Bentinck Street Elm Trees

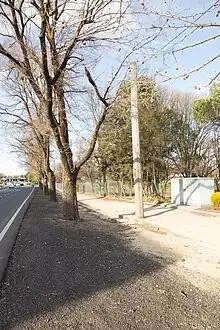
Bentinck Street Elm Trees, late winter 2018

The Bentinck Street English elms ("Ulmus procera)" form a healthy, evenly spaced avenue of trees of uniform growth to a height of approximately 9–12 metres. The trees are an English elm (Ulmus procera) and are often used as an ornamental tree for parks and large gardens and it is deciduous. There are 13 on the eastern side and 3 on the western side of Bentinck Street between Howick and Durham Streets (Heritage Office files).